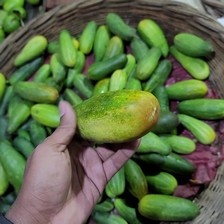
Label: cucumber